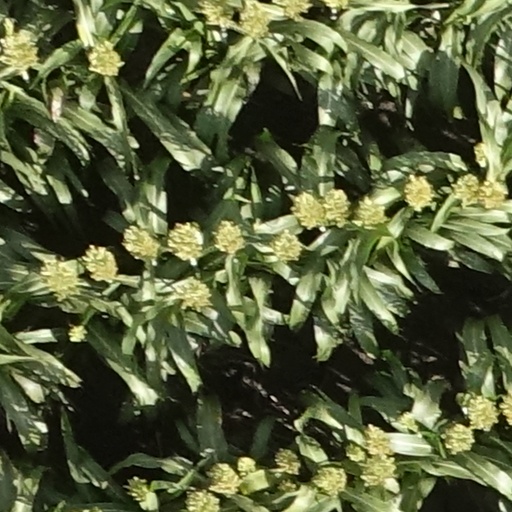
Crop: sorghum